Florence

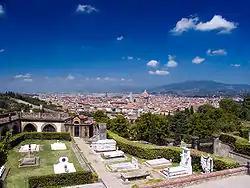
"Porte Sante" cemetery, burial place of notable figures of Florentine history

During this period, the Dominican friar Girolamo Savonarola had become prior of the San Marco monastery in 1490. He was famed for his penitential sermons, lambasting what he viewed as widespread immorality and attachment to material riches. He praised the exile of the Medici as the work of God, punishing them for their decadence. He seized the opportunity to carry through political reforms leading to a more democratic rule. But when Savonarola publicly accused Pope Alexander VI of corruption, he was banned from speaking in public. When he broke this ban, he was excommunicated. The Florentines, tired of his teachings, turned against him and arrested him. He was convicted as a heretic, hanged and burned on the Piazza della Signoria on 23 May 1498. His ashes were dispersed in the Arno river.